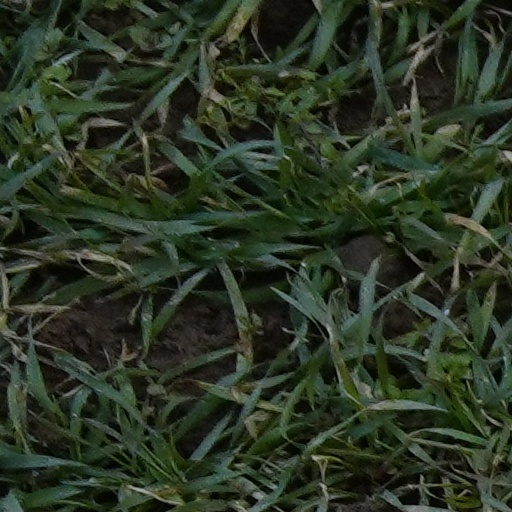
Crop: wheat